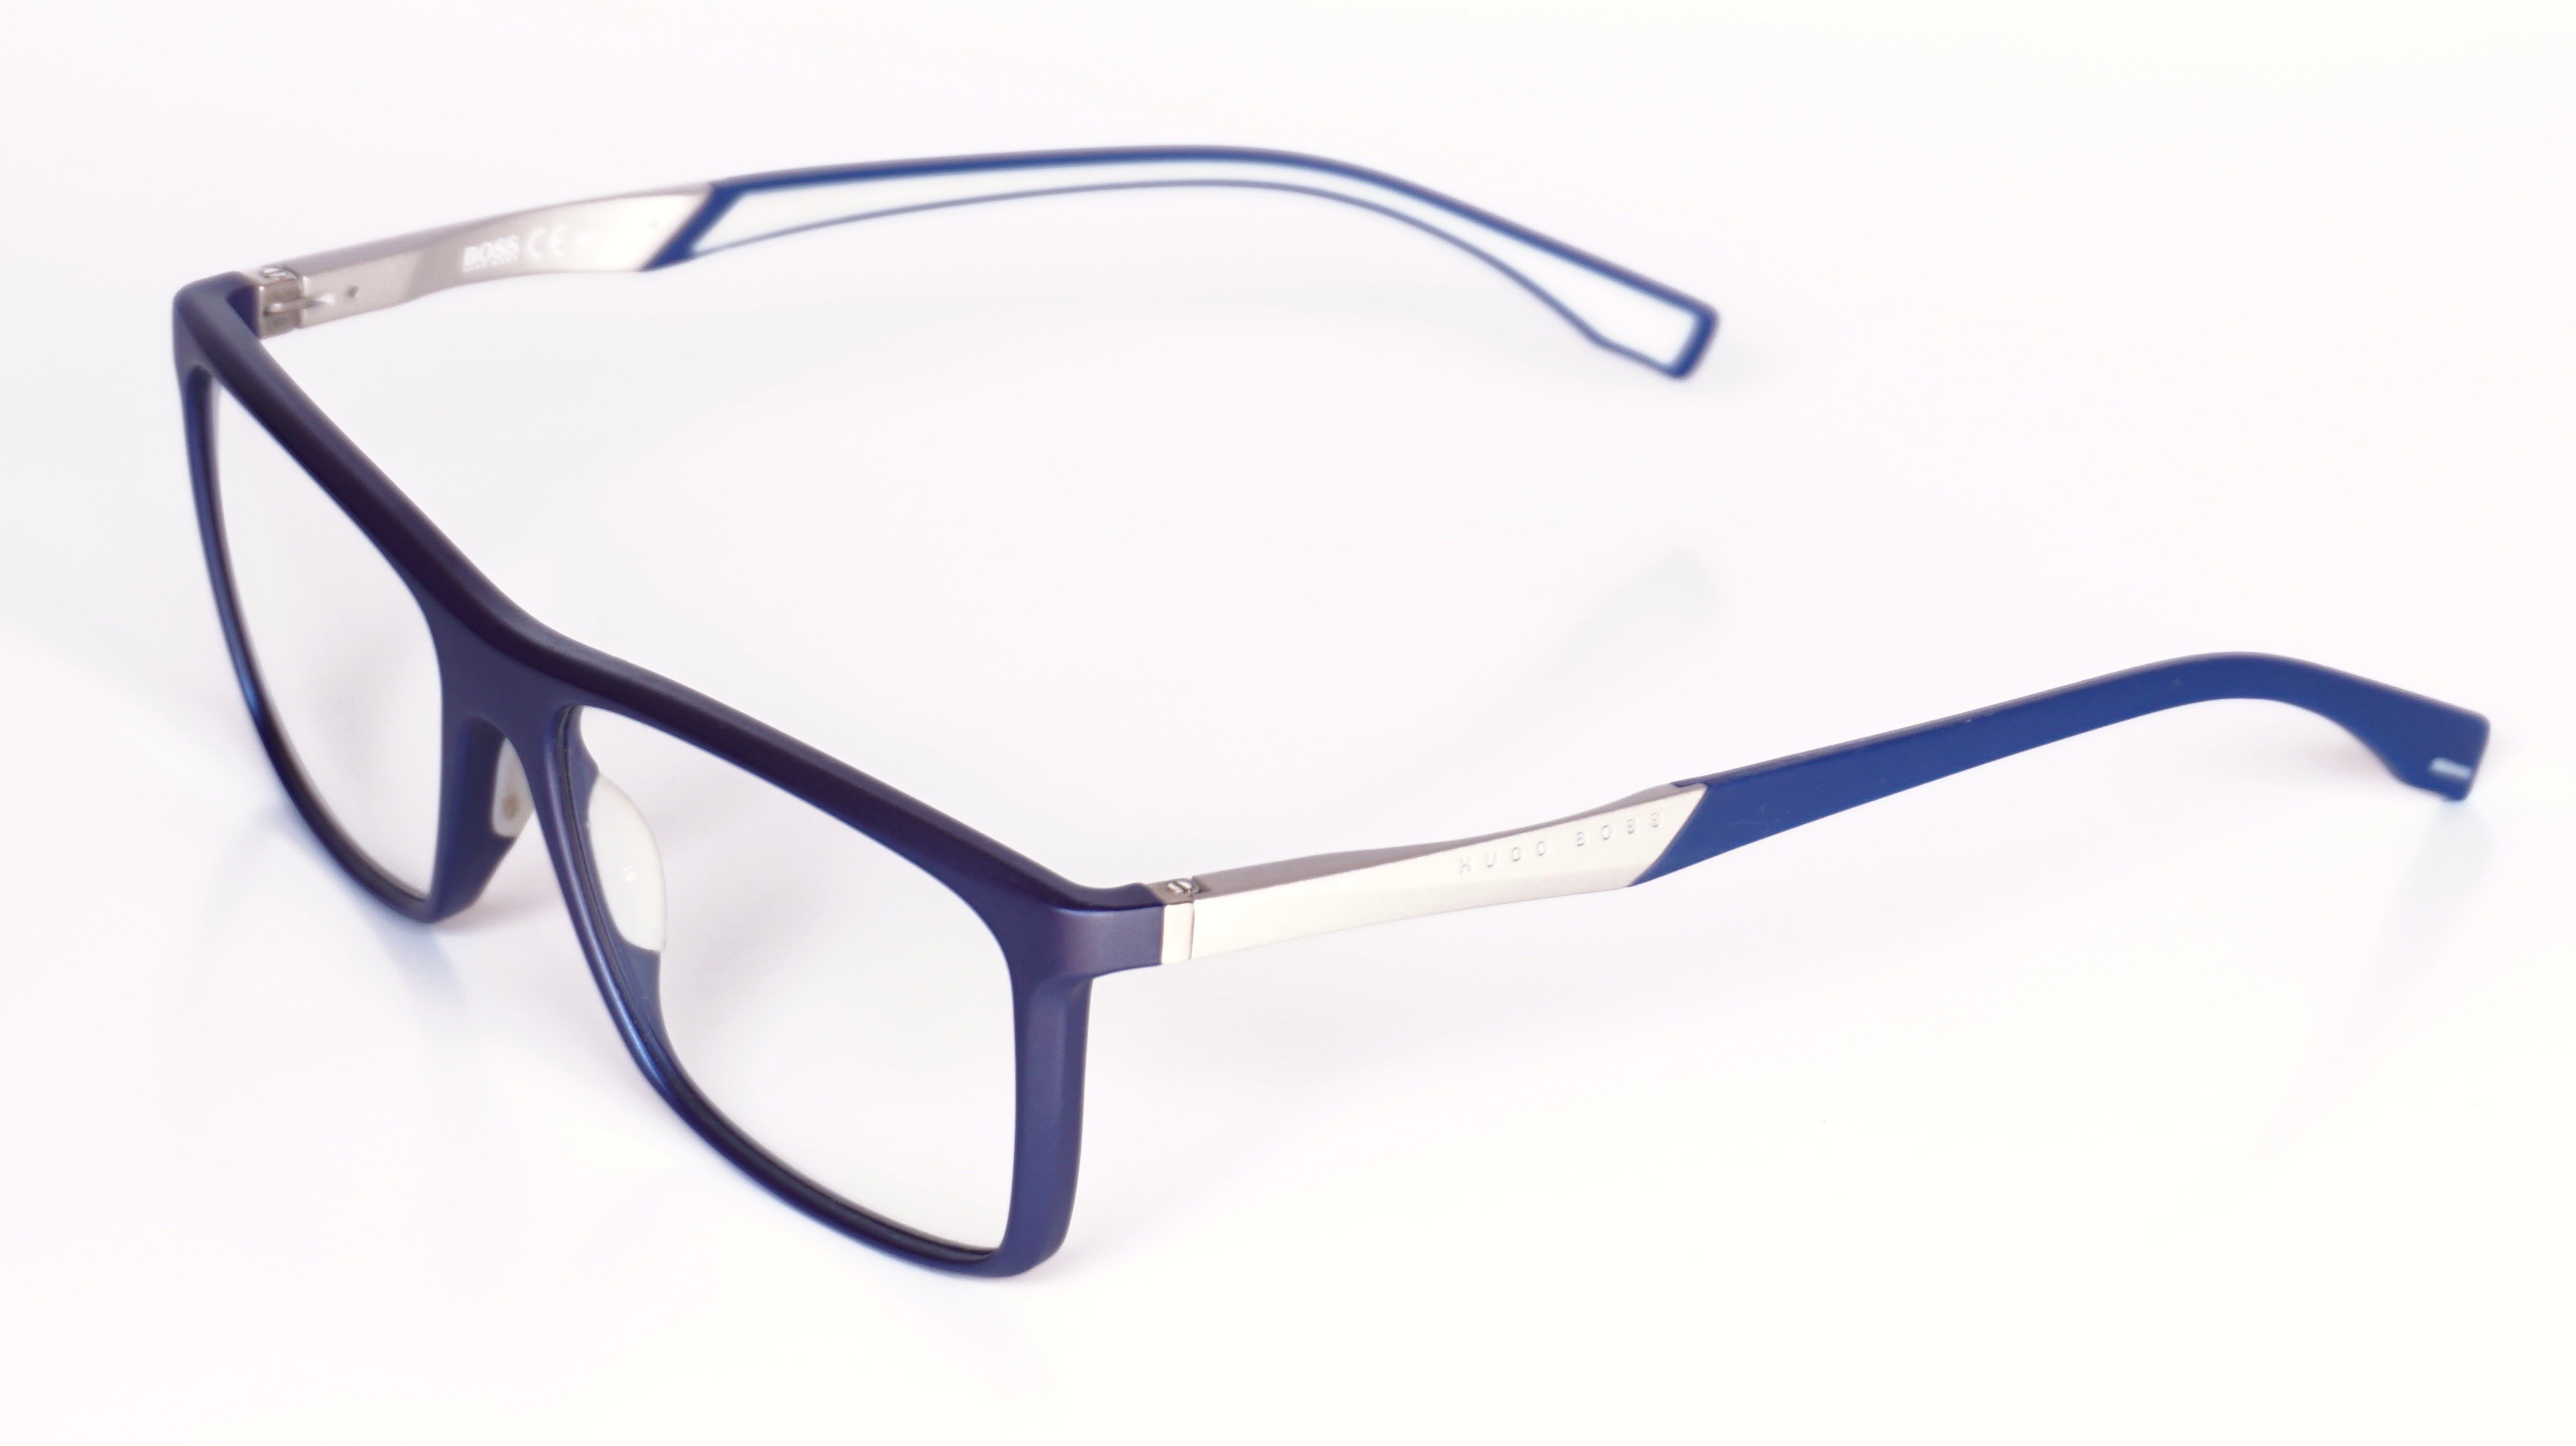
optics, sunglasses, glasses, goggles, eyewear, white background, vision care